Jonas Umbach

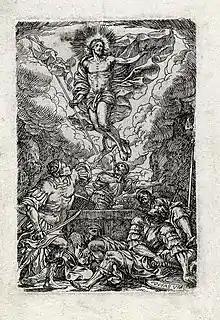
"Resurrection of Christ", copper engraving by Jonas Umbach

Jonas Umbach (c. 1624–1693) was a German painter, designer, and engraver. Born in Augsburg, he became cabinet painter to the Bishop of Augsburg, and produced many landscapes with cattle; also kitchen pieces, feathered game, and a few historical subjects in chiaroscuro. He also etched 230 plates of biblical, historical, and mythological scenes and landscapes. Among these there are: